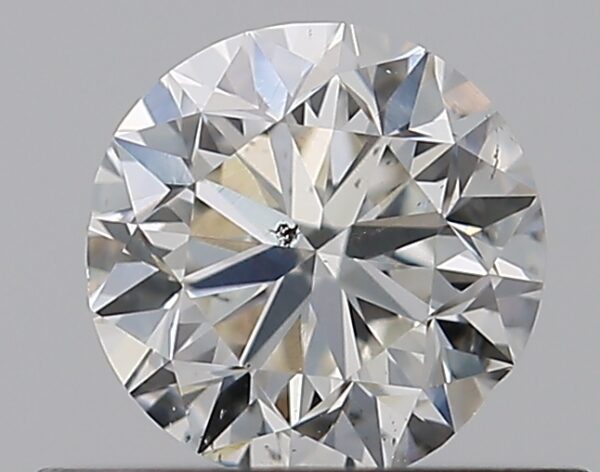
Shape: round
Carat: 0.5
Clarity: SI1
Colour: I
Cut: GD
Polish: EX
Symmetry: GD
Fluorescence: F
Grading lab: GIA
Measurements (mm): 4.86 x 4.93 x 3.18